How to Be a Latin Lover

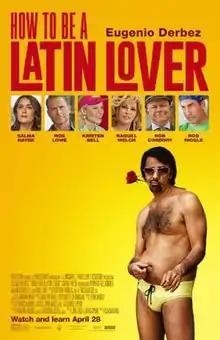
Theatrical release poster

How to Be a Latin Lover is a 2017 Mexican-American comedy film directed by Ken Marino, written by Chris Spain and Jon Zack and stars Eugenio Derbez, Salma Hayek, Raphael Alejandro, Raquel Welch, Rob Riggle, Rob Huebel, Rob Corddry, Renée Taylor, Linda Lavin, Kristen Bell, and Rob Lowe. This was also Welch's final film before she died in 2023. The film follows a man who has spent his whole life married to a rich old woman, and must learn to make it on his own when she kicks him out. It was released on April 28, 2017 by Pantelion Films and grossed $62.6 million worldwide.